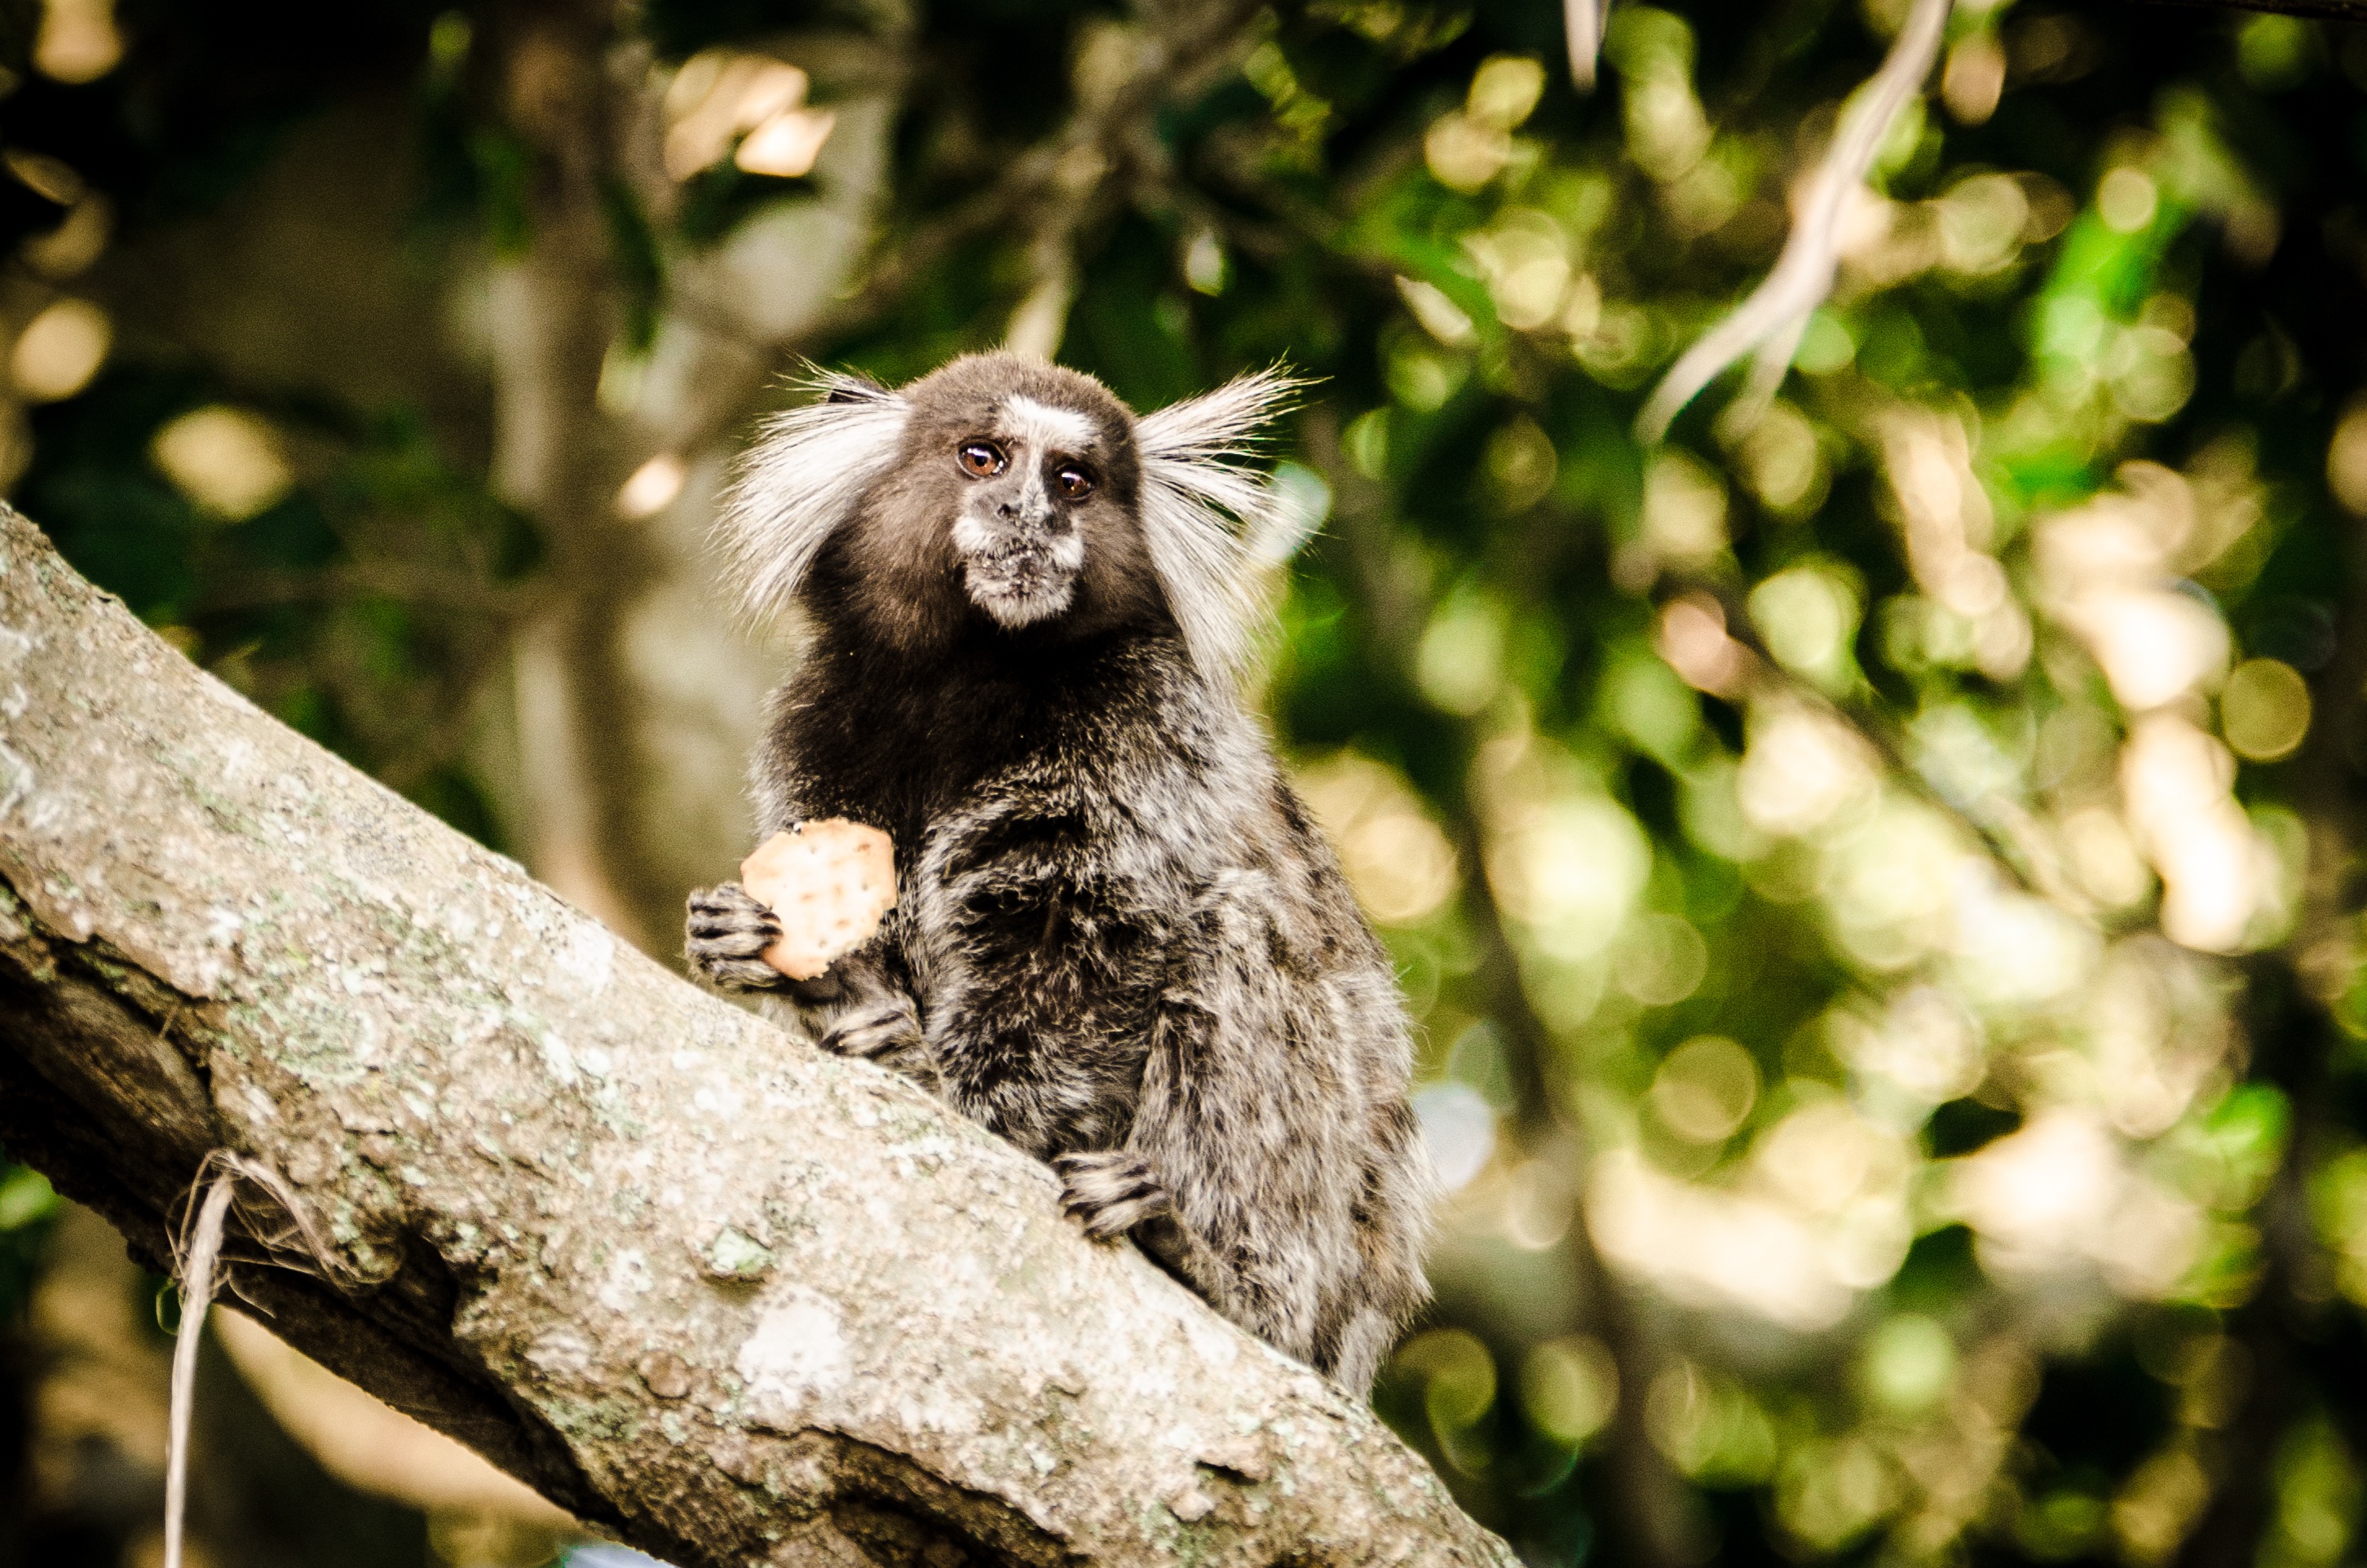
beach, landscape, nature, branch, mountain, flower, tourist, wildlife, zoo, mammal, ride, tourism, cable car, monkey, fauna, primate, rio de janeiro, vertebrate, mar, tourist attraction, brazil, urca, sugar loaf p o de a car, baia de guanabara, complexo do p o de a car, christ the redeemer, mico, marmoset, marmosets, new world monkey